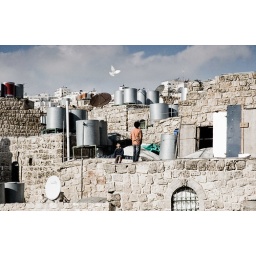
quite cheezy image, palestinian boys watching a white dove flying above the roofs of hebron...